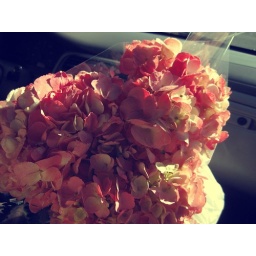
my cats knocked the new vase and the flowers over that night. (that vase was amazing)